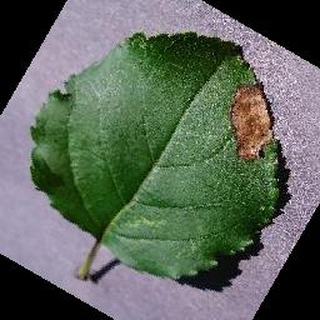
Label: apple_black_rot